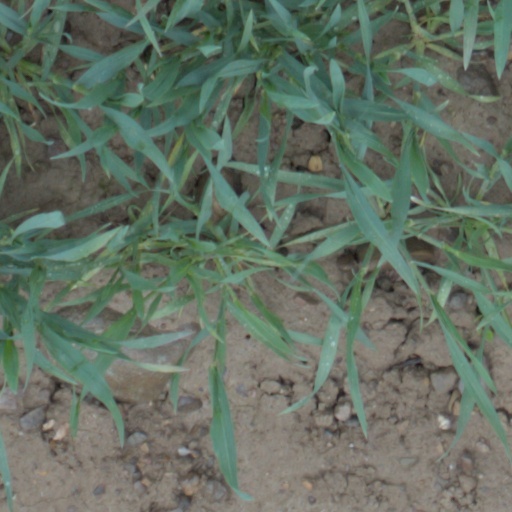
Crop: wheat